Eloi Charlemagne Taupin

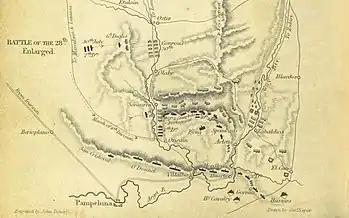
Battle of Sorauren: Taupin's division attacked the position marked "4th Dn & Campbels Portuguese".

On 28 January 1813 Taupin was promoted to general of division. After the Burgos Campaign, the French armies spread out to re-occupy Spain. That winter, Napoleon ordered the Army of Portugal to be placed at the disposition of Bertrand Clausel's Army of the North to suppress the Spanish guerillas. On 30 March Taupin's division moved to Vitoria to assist the Army of the North. In mid-May, while Clausel attacked the guerillas under Francisco Espoz y Mina with three divisions, Taupin's troops guarded Navarre. The Battle of Vitoria on 21 June 1813 marked the end of the French Kingdom of Spain. Clausel's four divisions belatedly neared the battlefield on 22 June before turning away after hearing rumors of the defeat. Though pursued for a time by Wellington's troops, Clausel retreated via Jaca over the Somport Pass on 12 July. After Marshal Jean-de-Dieu Soult reorganized the army in July, Taupin assumed command of the 8th Division. His 5,981-man division included the same four regiments from October 1812 plus the newly-added 9th Light and the 88th Line. The brigade commanders were Jean-Pierre Béchaud and Jean Lecamus.